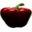
Label: sweet_pepper